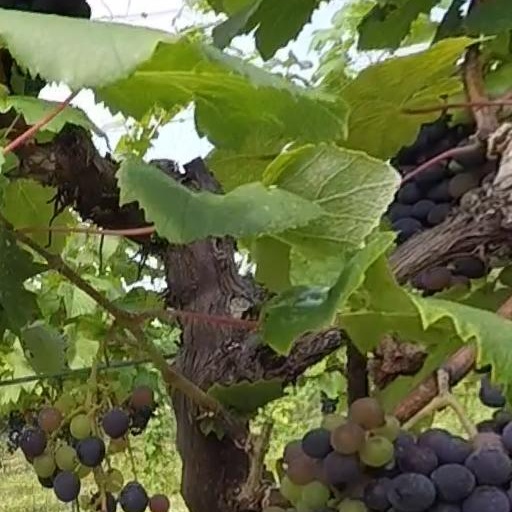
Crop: grape